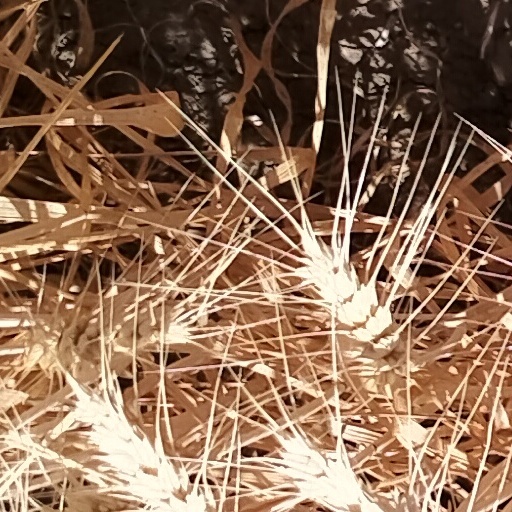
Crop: wheat